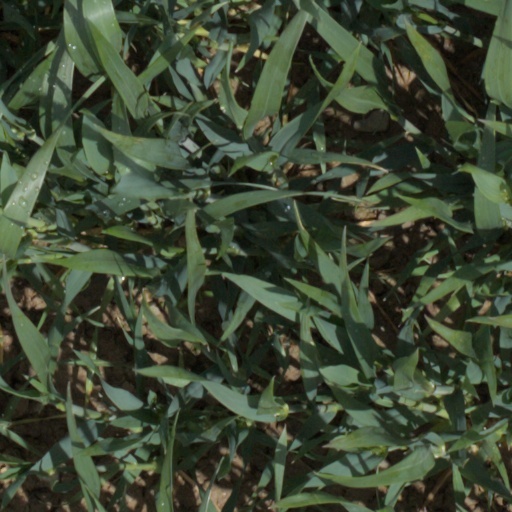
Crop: wheat